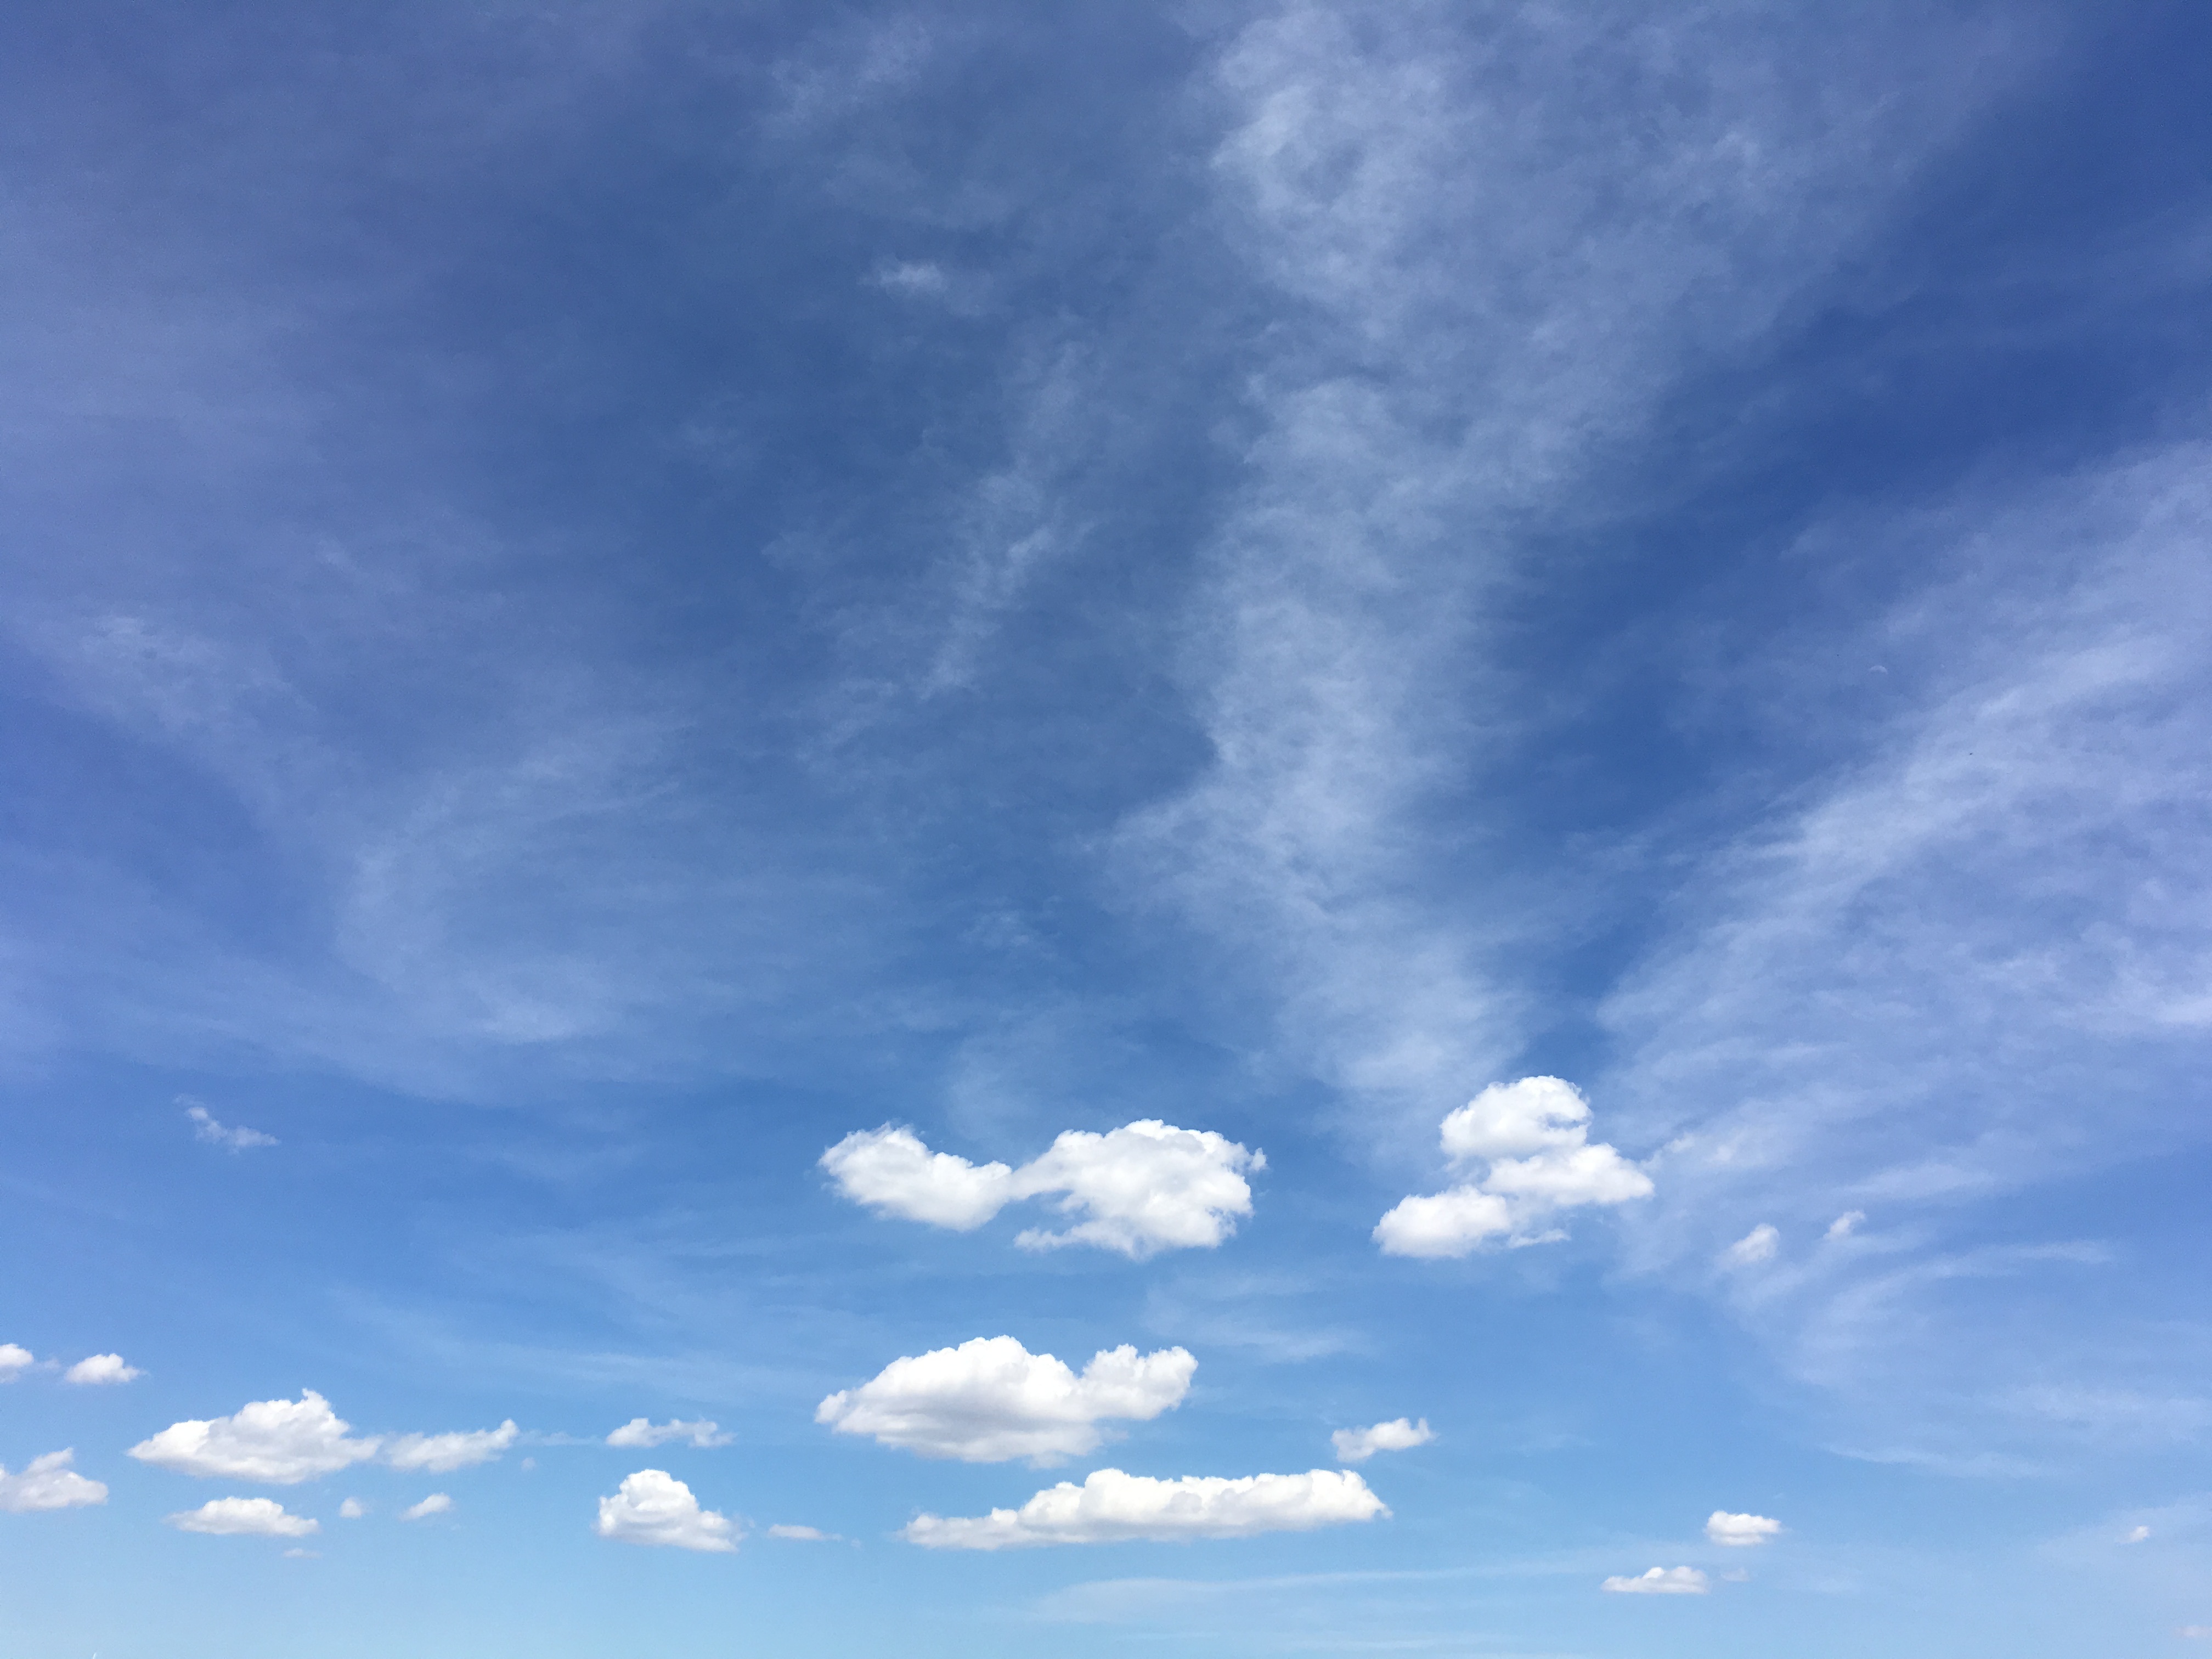
horizon, cloud, sky, sunlight, atmosphere, daytime, clear, cumulus, blue, clouds, the scenery, meteorological phenomenon, atmosphere of earth